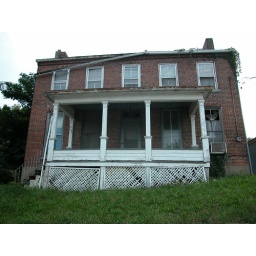
Vacant, in need of a good owner. C'mon - the house has a damn river view.